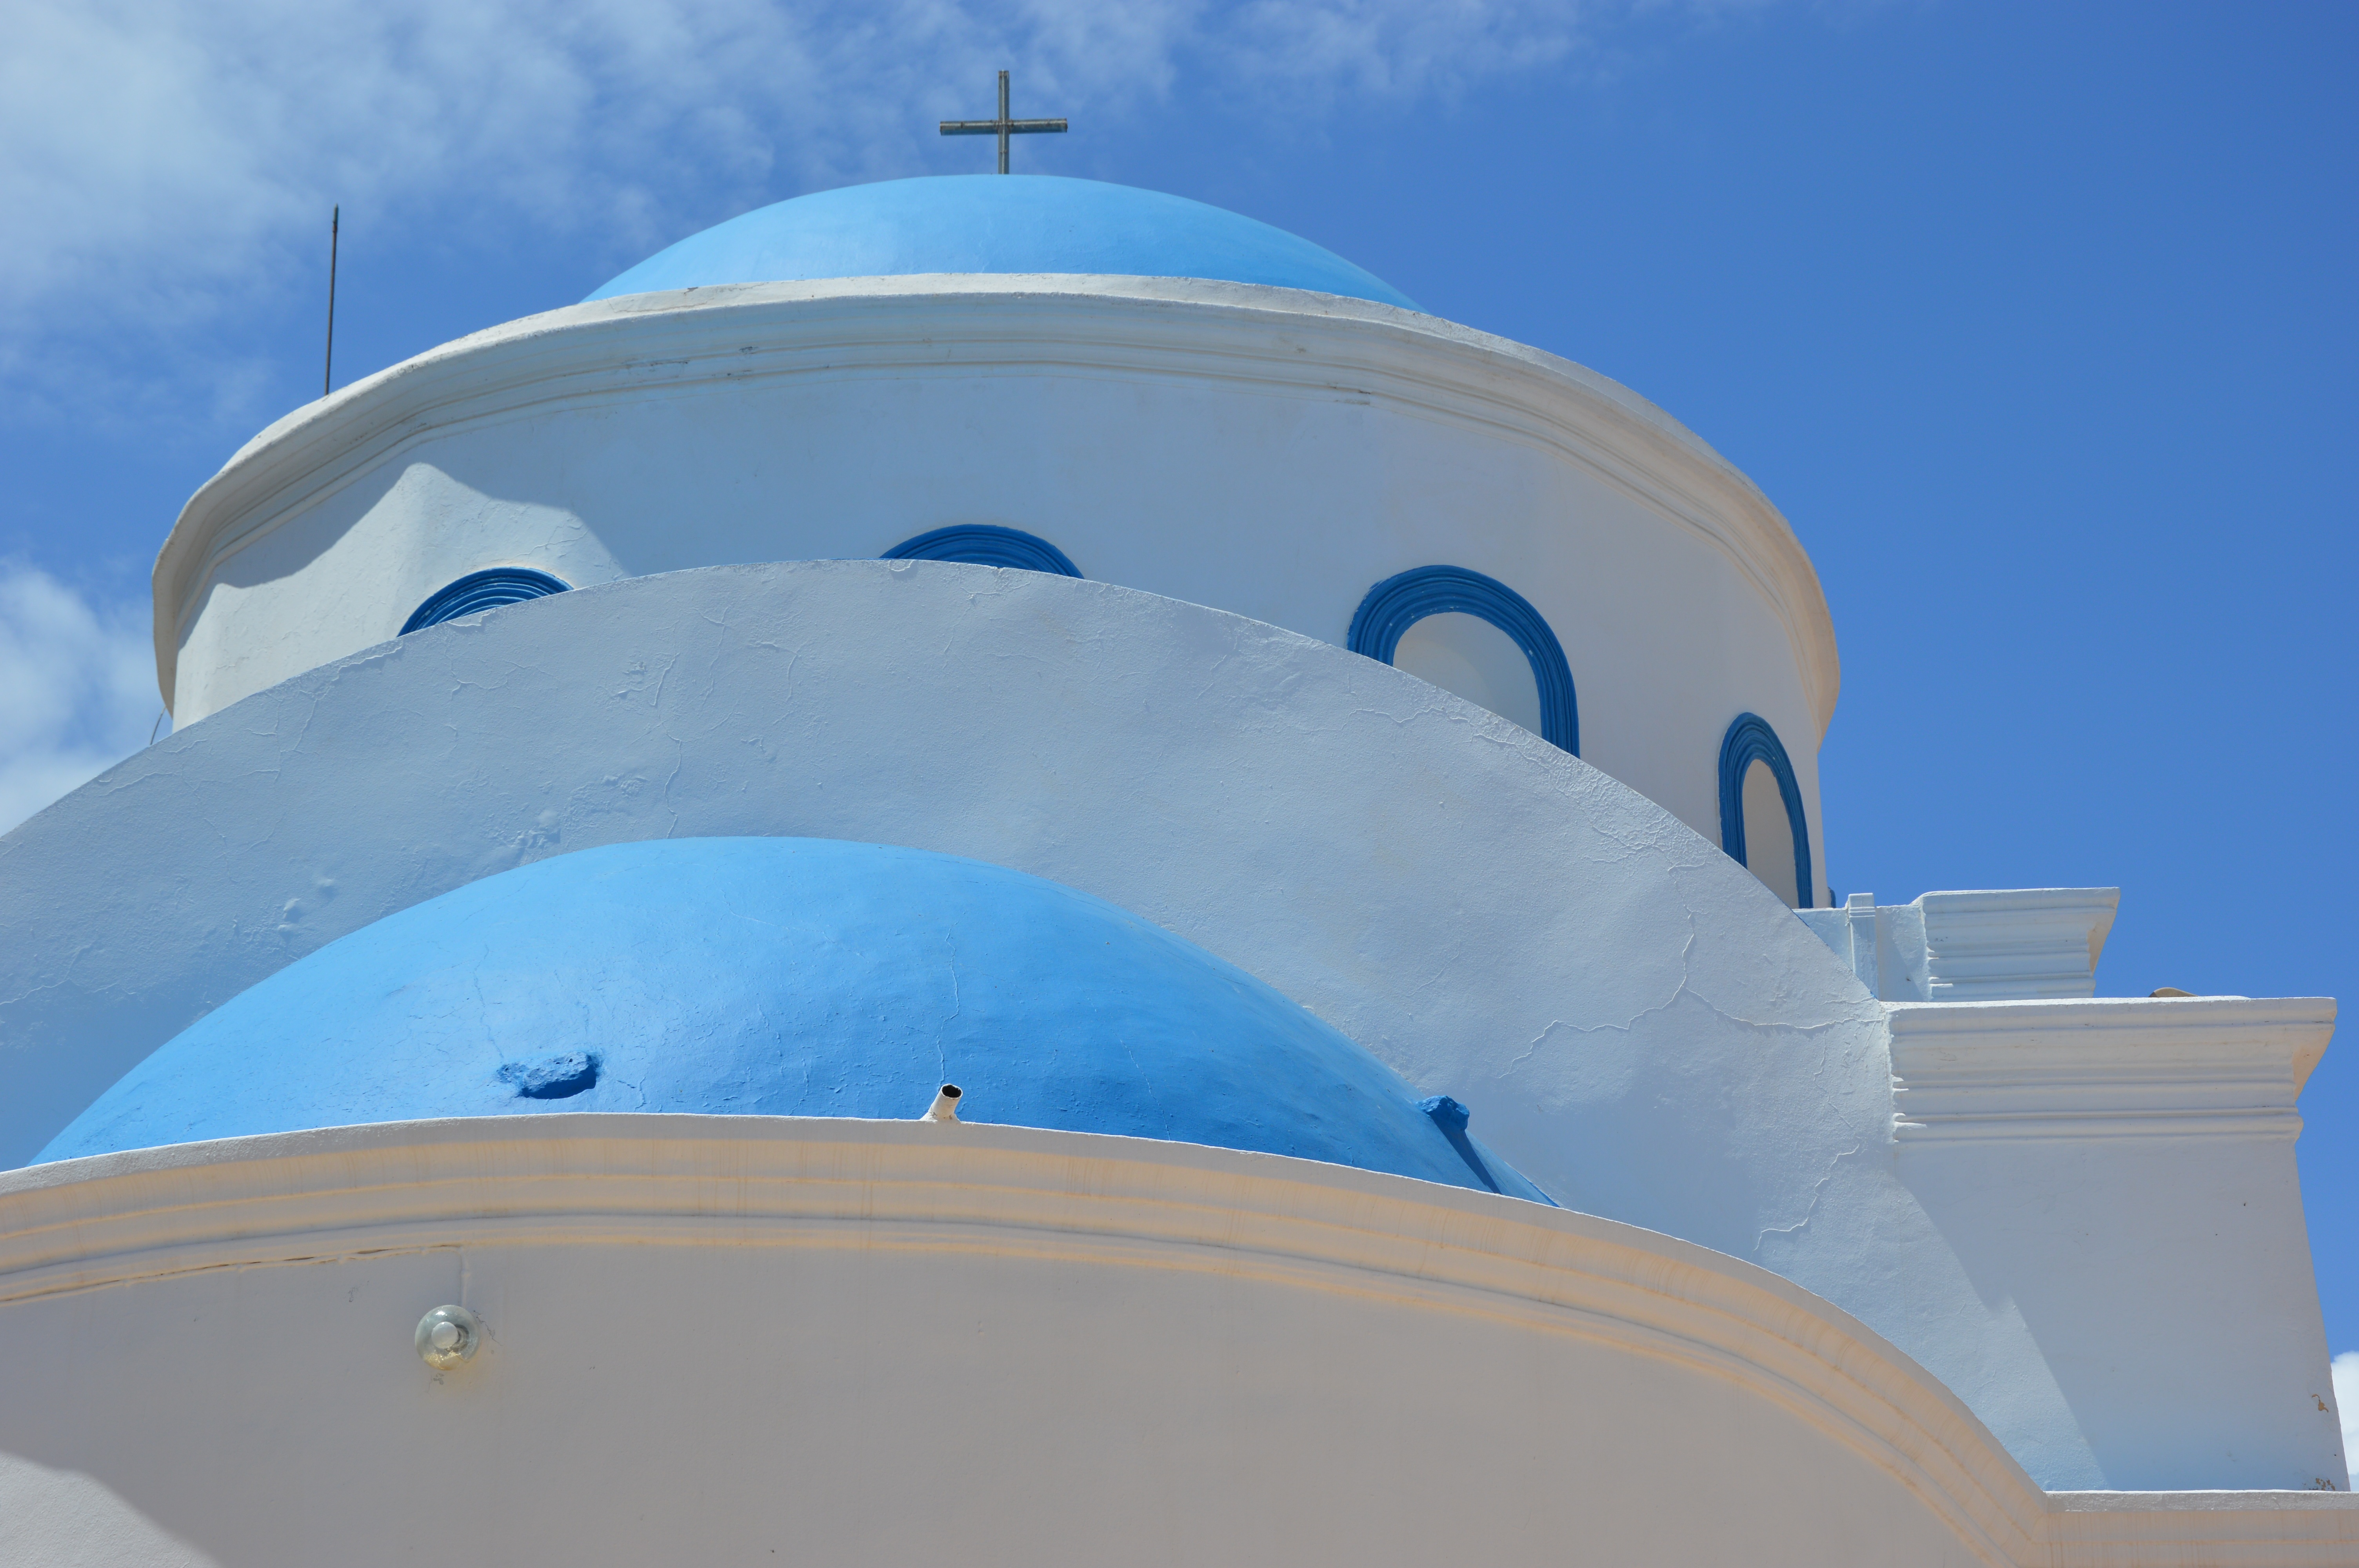
white, blue, church, observatory, greece, dome, kos, atmosphere of earth